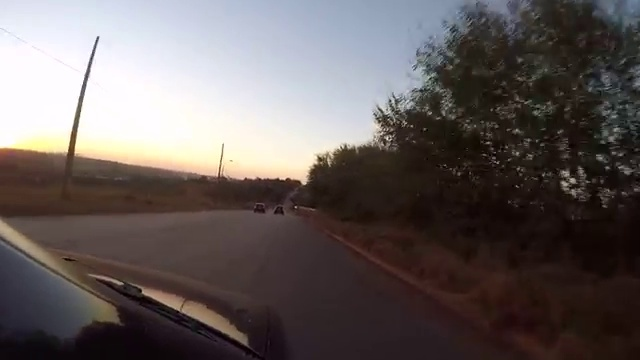
Fire: no
Smoke: no